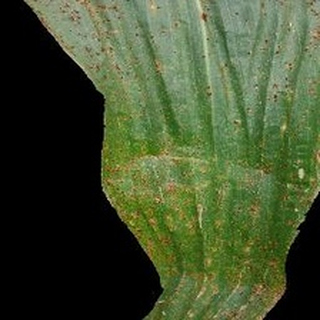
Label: corn_common_rust